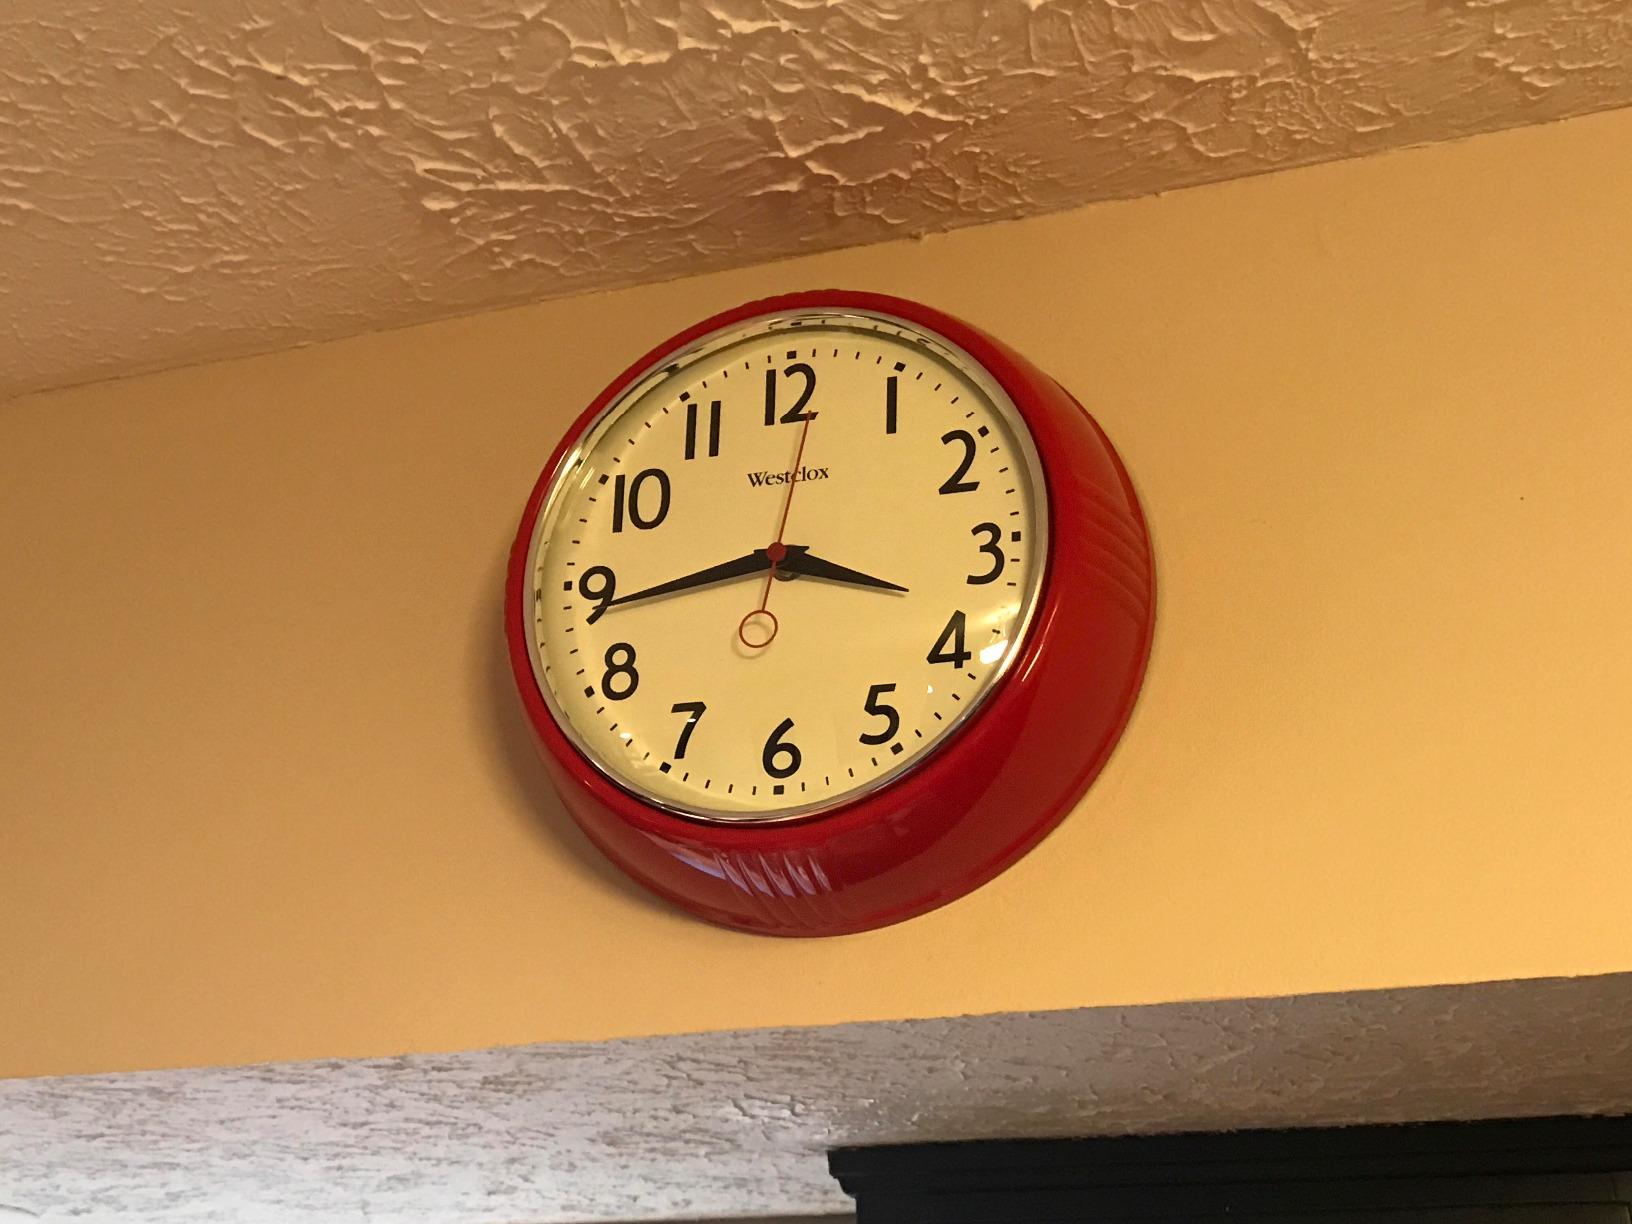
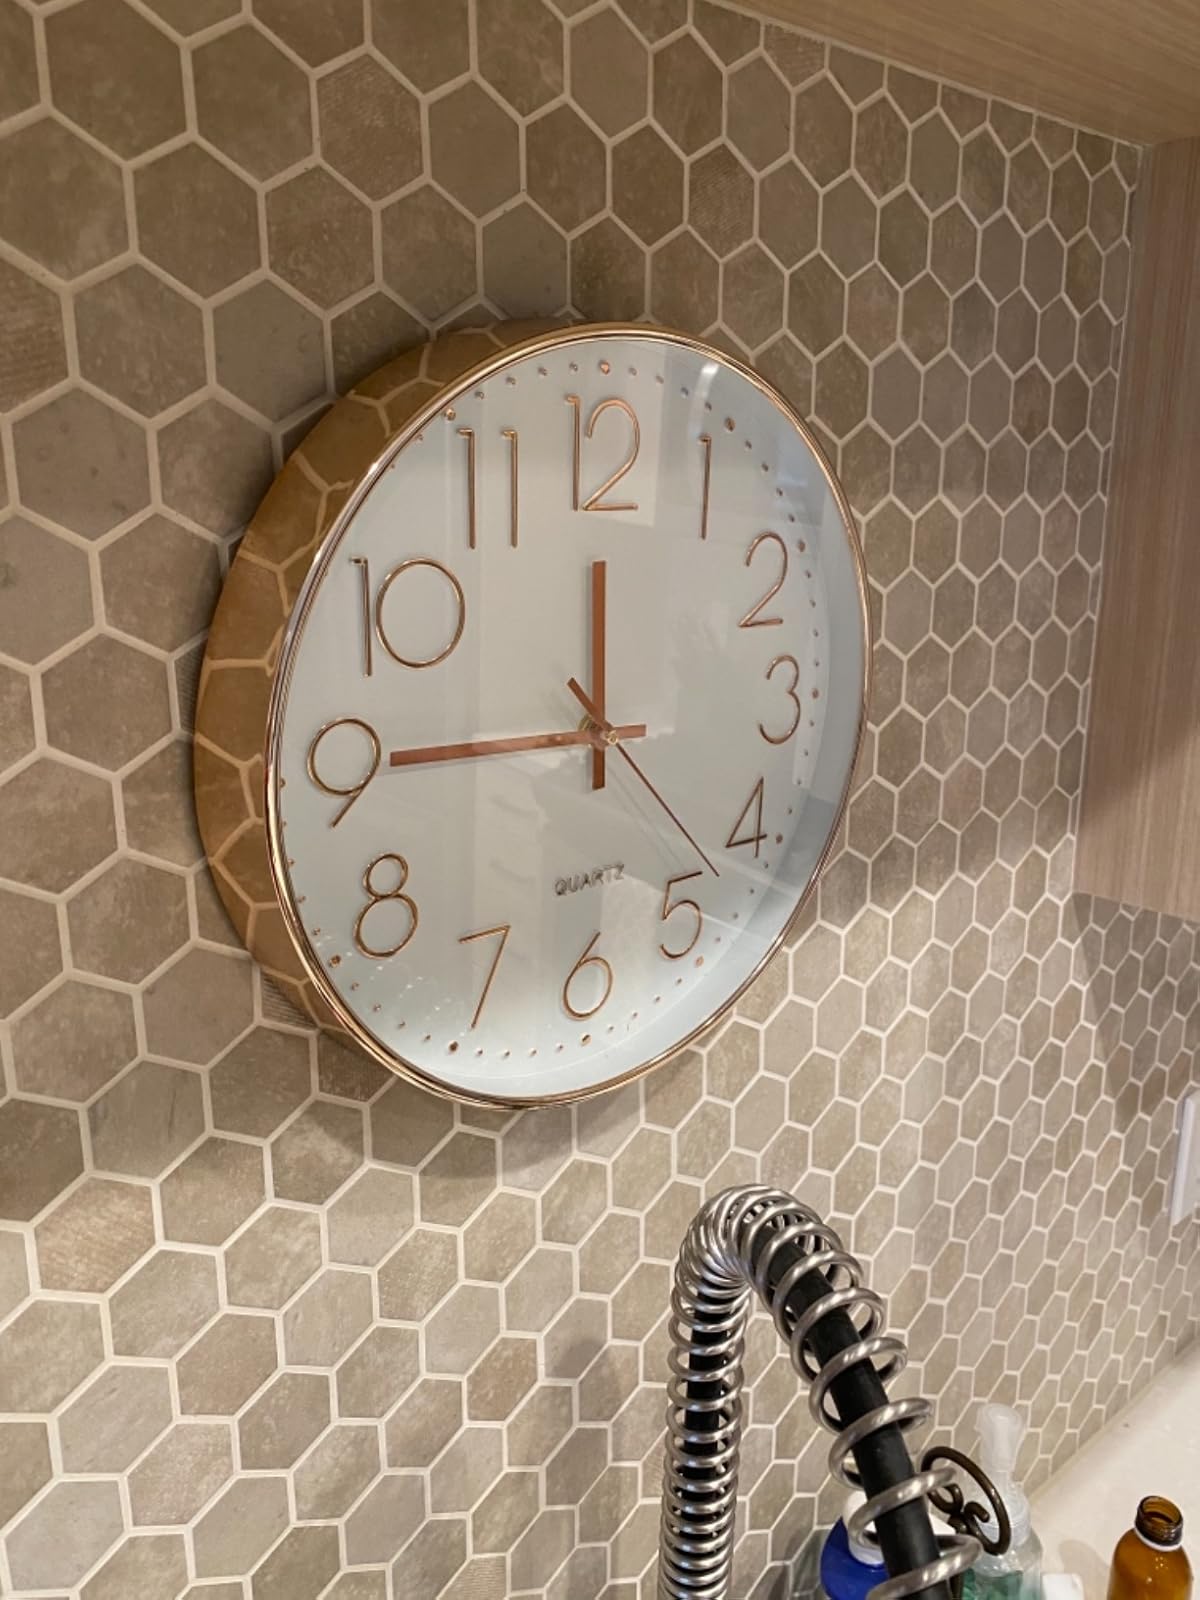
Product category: clock
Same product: no